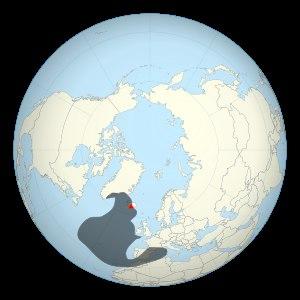
L'éruption de l'Eyjafjöll en 2010 est une éruption volcanique qui débute le 20 mars 2010 sur l'Eyjafjöll, un volcan du Sud de l'Islande, et prend fin le 27 octobre 2010. Sa première phase éruptive se déroule au Fimmvörðuháls, un col libre de glace entre les calottes glaciaires d'Eyjafjallajökull et de Mýrdalsjökull, et se manifeste par des fontaines et des coulées de lave qui se tarissent le 12 avril. Le 14 avril, la lave refait son apparition dans la caldeira du volcan recouverte par l'Eyjafjallajökull. Elle provoque une importante fonte de la glace ce qui entraîne des jökulhlaups, des inondations glaciaires brutales et destructrices, ainsi que la formation d'un important panache volcanique composé de vapeur d'eau, de gaz volcaniques et de cendres. Ces dernières, poussées par les vents dominants qui les rabattent sur l'Europe continentale, entraînent d'importantes perturbations dans le transport aérien dans le monde avec la fermeture de plusieurs espaces aériens et de nombreuses annulations de vols jusqu'au 20 avril. À partir de cette date, l'activité éruptive est moins explosive mais se maintient à un niveau soutenu avec notamment la formation d'une nouvelle coulée de lave.
Cartographie approximative